Sakkuru Station

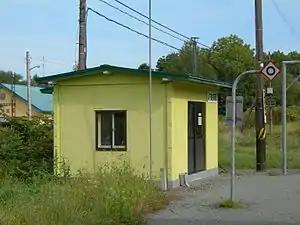
Sakkuru Station, September 2009

is a railway station located in the village of Otoineppu, Nakagawa District (Teshio), Hokkaidō, Japan. It is operated by JR Hokkaido.